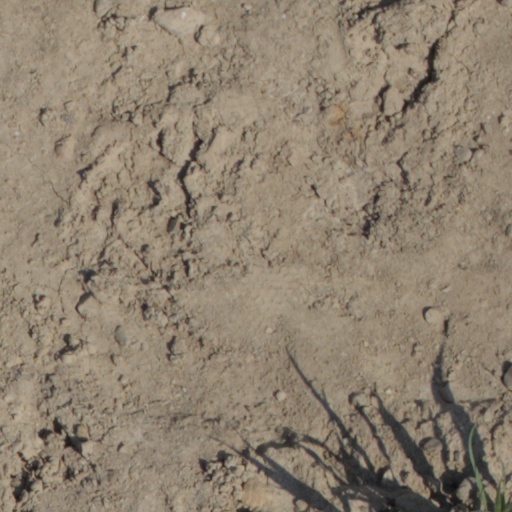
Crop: wheat